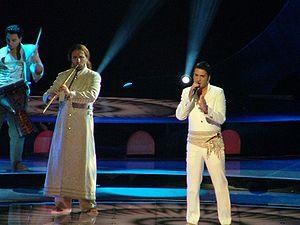
Lane moje est une chanson sortie en 2004 du musicien, compositeur et chanteur serbe Željko Joksimović.
Željko Joksimović, est un chanteur, compositeur et musicien issu de l'ancienne Yougoslavie, né le 20 avril 1972 à Belgrade et originaire de Valjevo.
Le Concours Eurovision de la chanson 2004 fut la quarante-neuvième édition du concours. Il se déroula les mercredi 12 et samedi 15 mai 2004, à Istanbul, en Turquie. Il fut remporté par l’Ukraine, avec la chanson Wild Dances, interprétée par Ruslana. La Serbie-et-Monténégro termina deuxième et la Grèce, troisième.